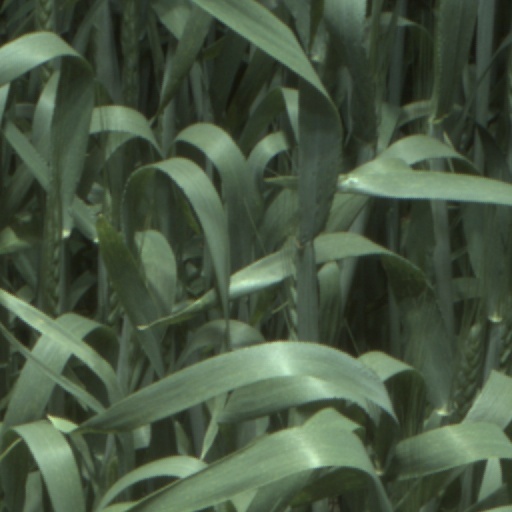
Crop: wheat